Daniel Boone Bridge

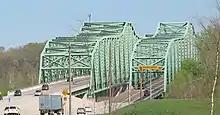
The 1989 bridge (left) alongside the original span. A new bridge has since been built to replace the original structure.

MoDOT opened an additional bridge upstream of the original span, as a result of increased congestion. The bridge was initially built for two eastbound lanes, however the shoulders were converted to travel lanes in 2001, for a total of four lanes. Following the opening of a parallel span in 1989, the original span was rehabilitated, then converted to serve two lanes of westbound traffic with a shoulder; the new span was converted to serve eastbound traffic.